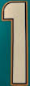
Number: 1